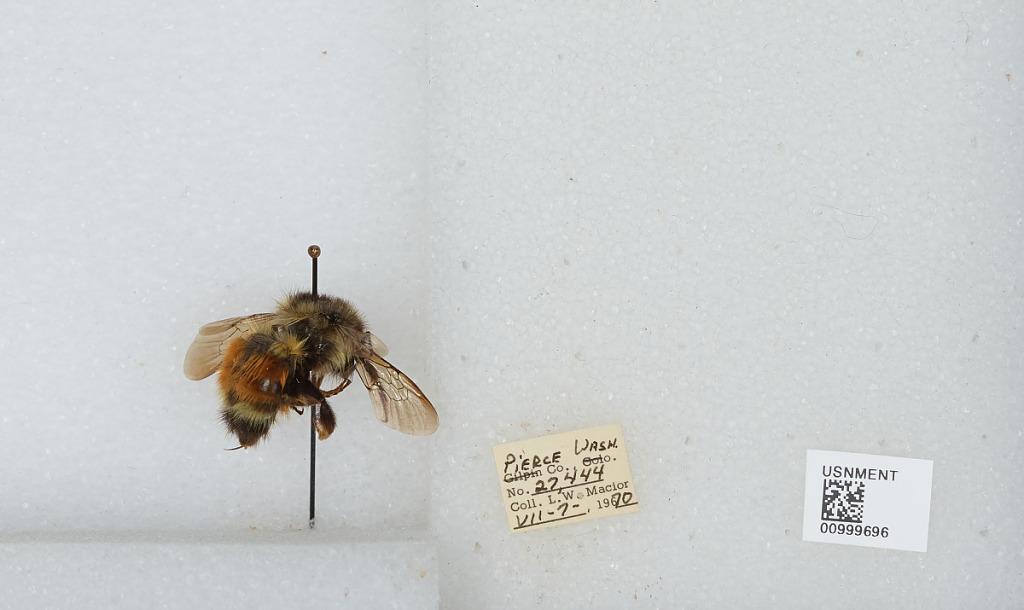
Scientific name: Bombus (Pyrobombus) melanopygus Nylander
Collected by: L. Macior
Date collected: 1970-7-7
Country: United States
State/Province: Washington
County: Pierce
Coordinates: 47.05, -122.12